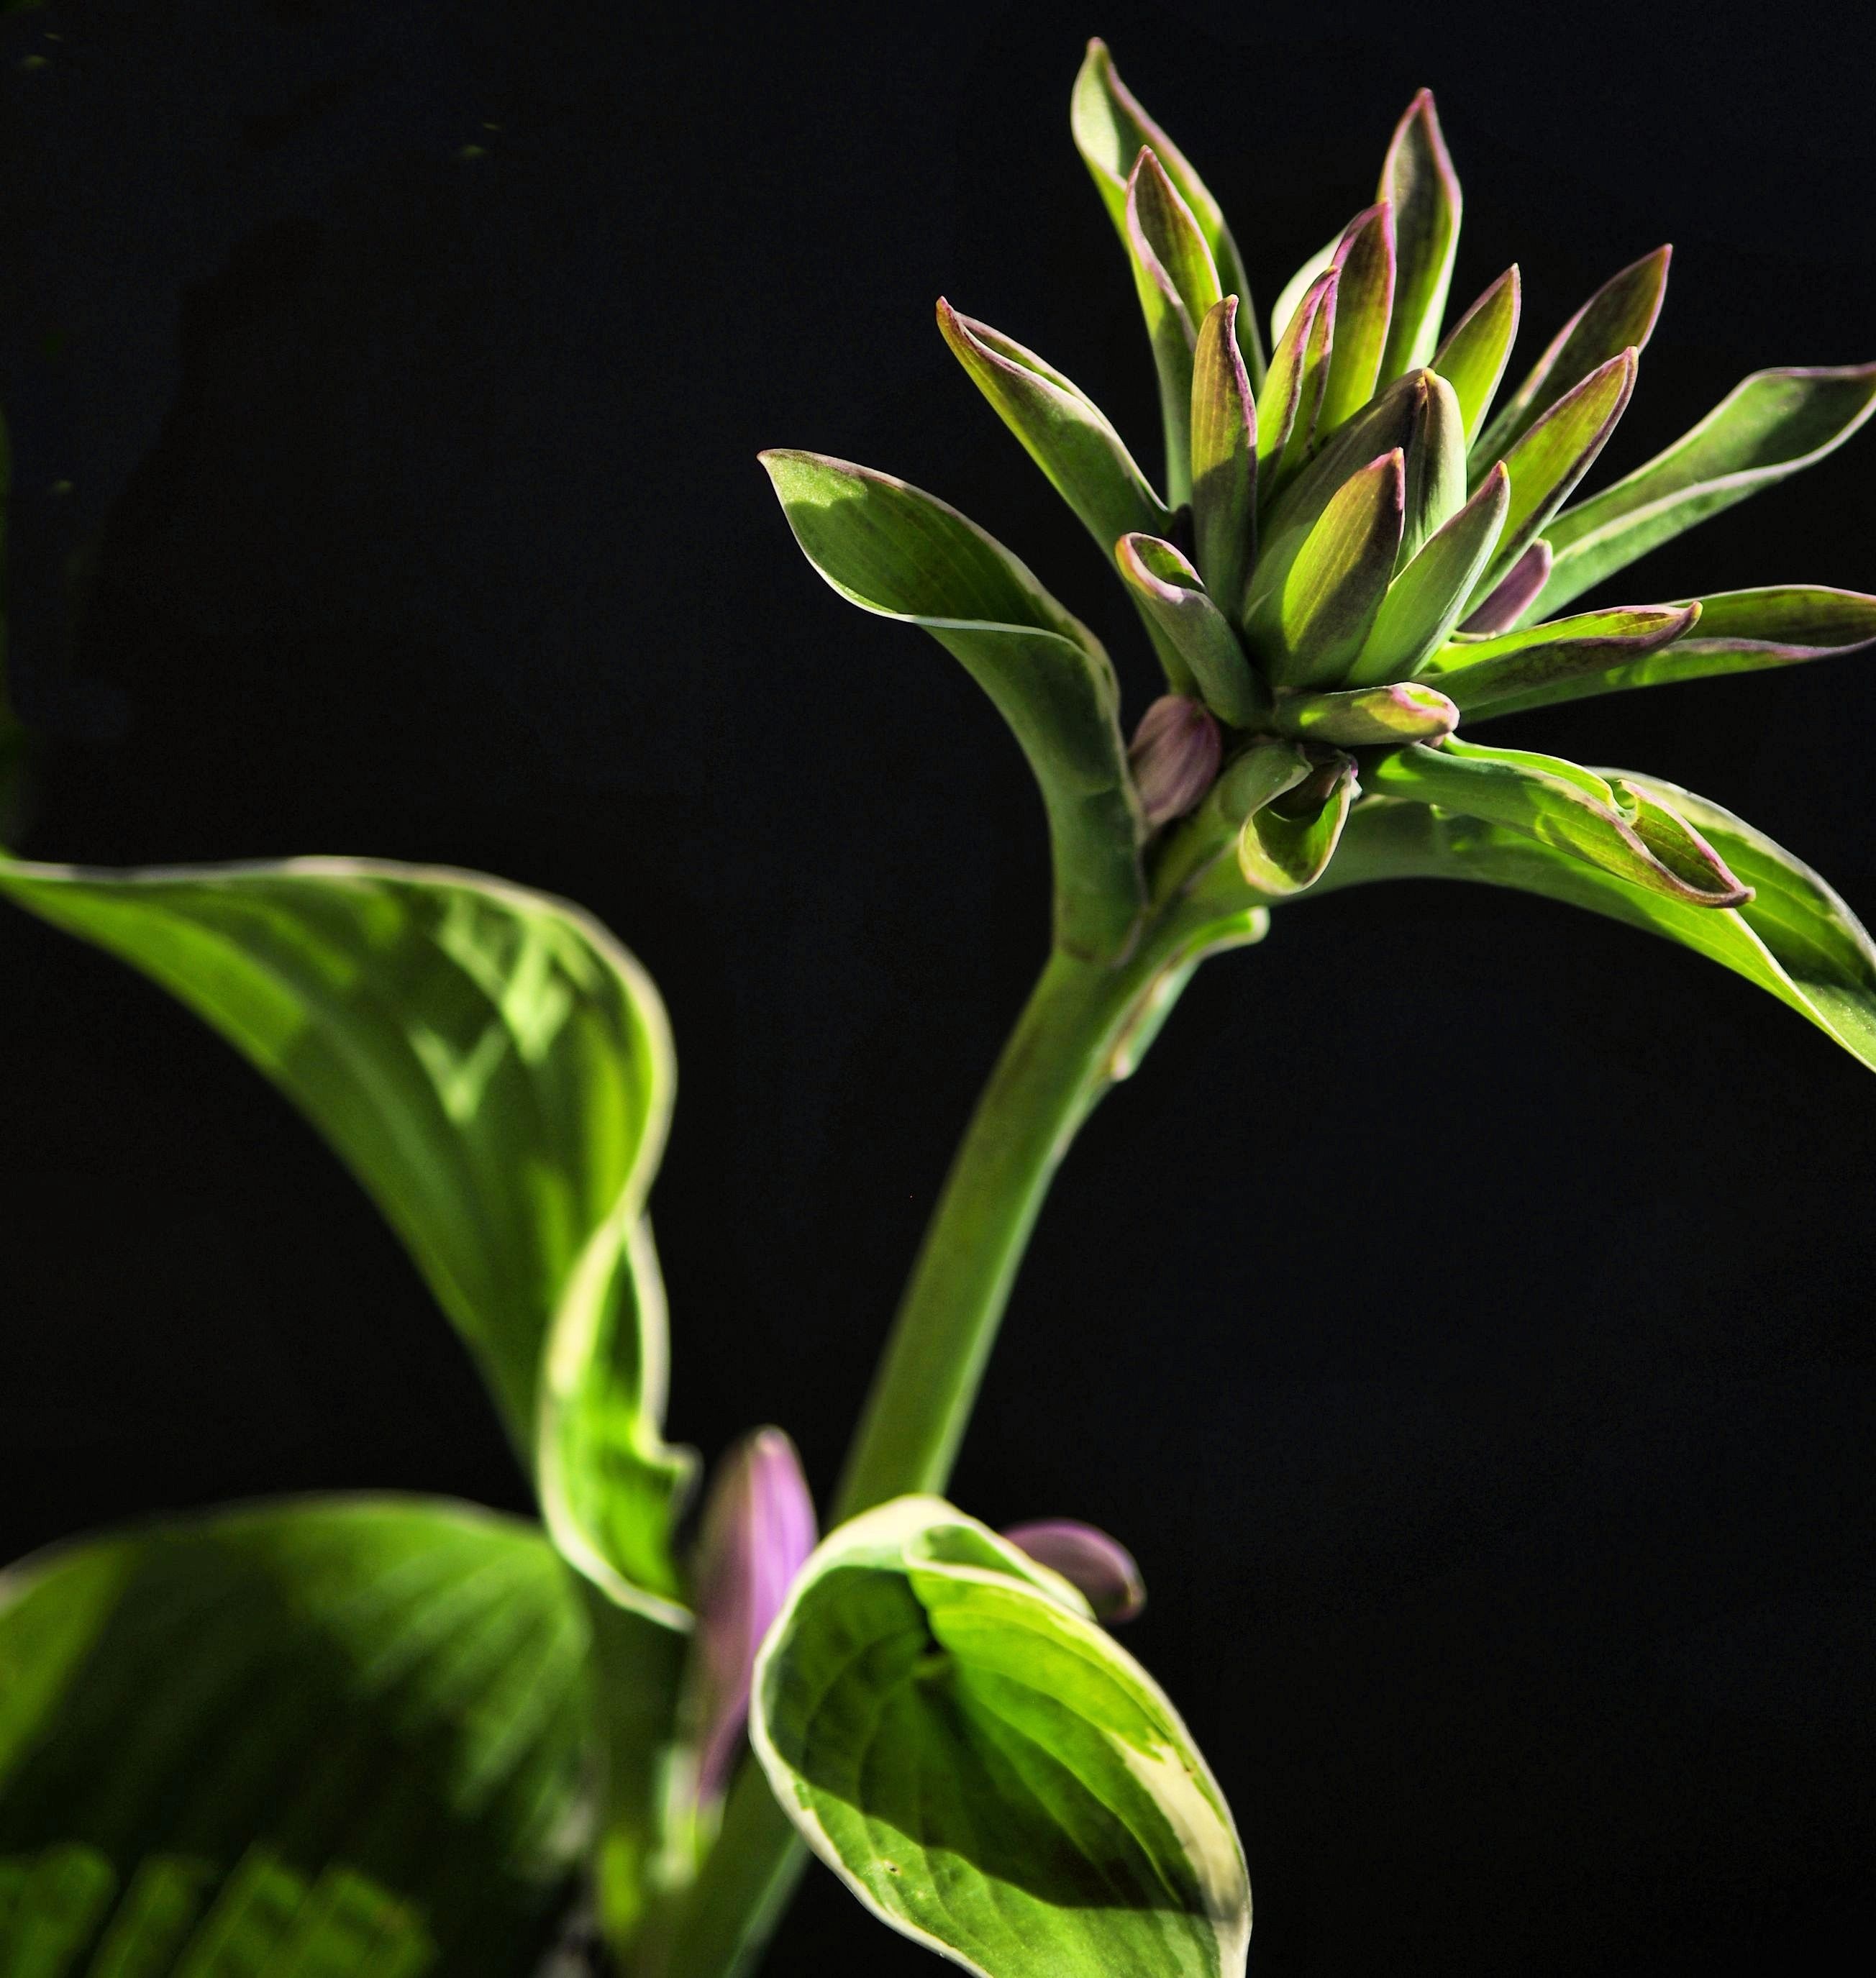
nature, plant, leaf, flower, green, produce, botany, garden, flora, wildflower, leaves, outdoors, shrub, bud, macro photography, flowering plant, plant stem, land plant